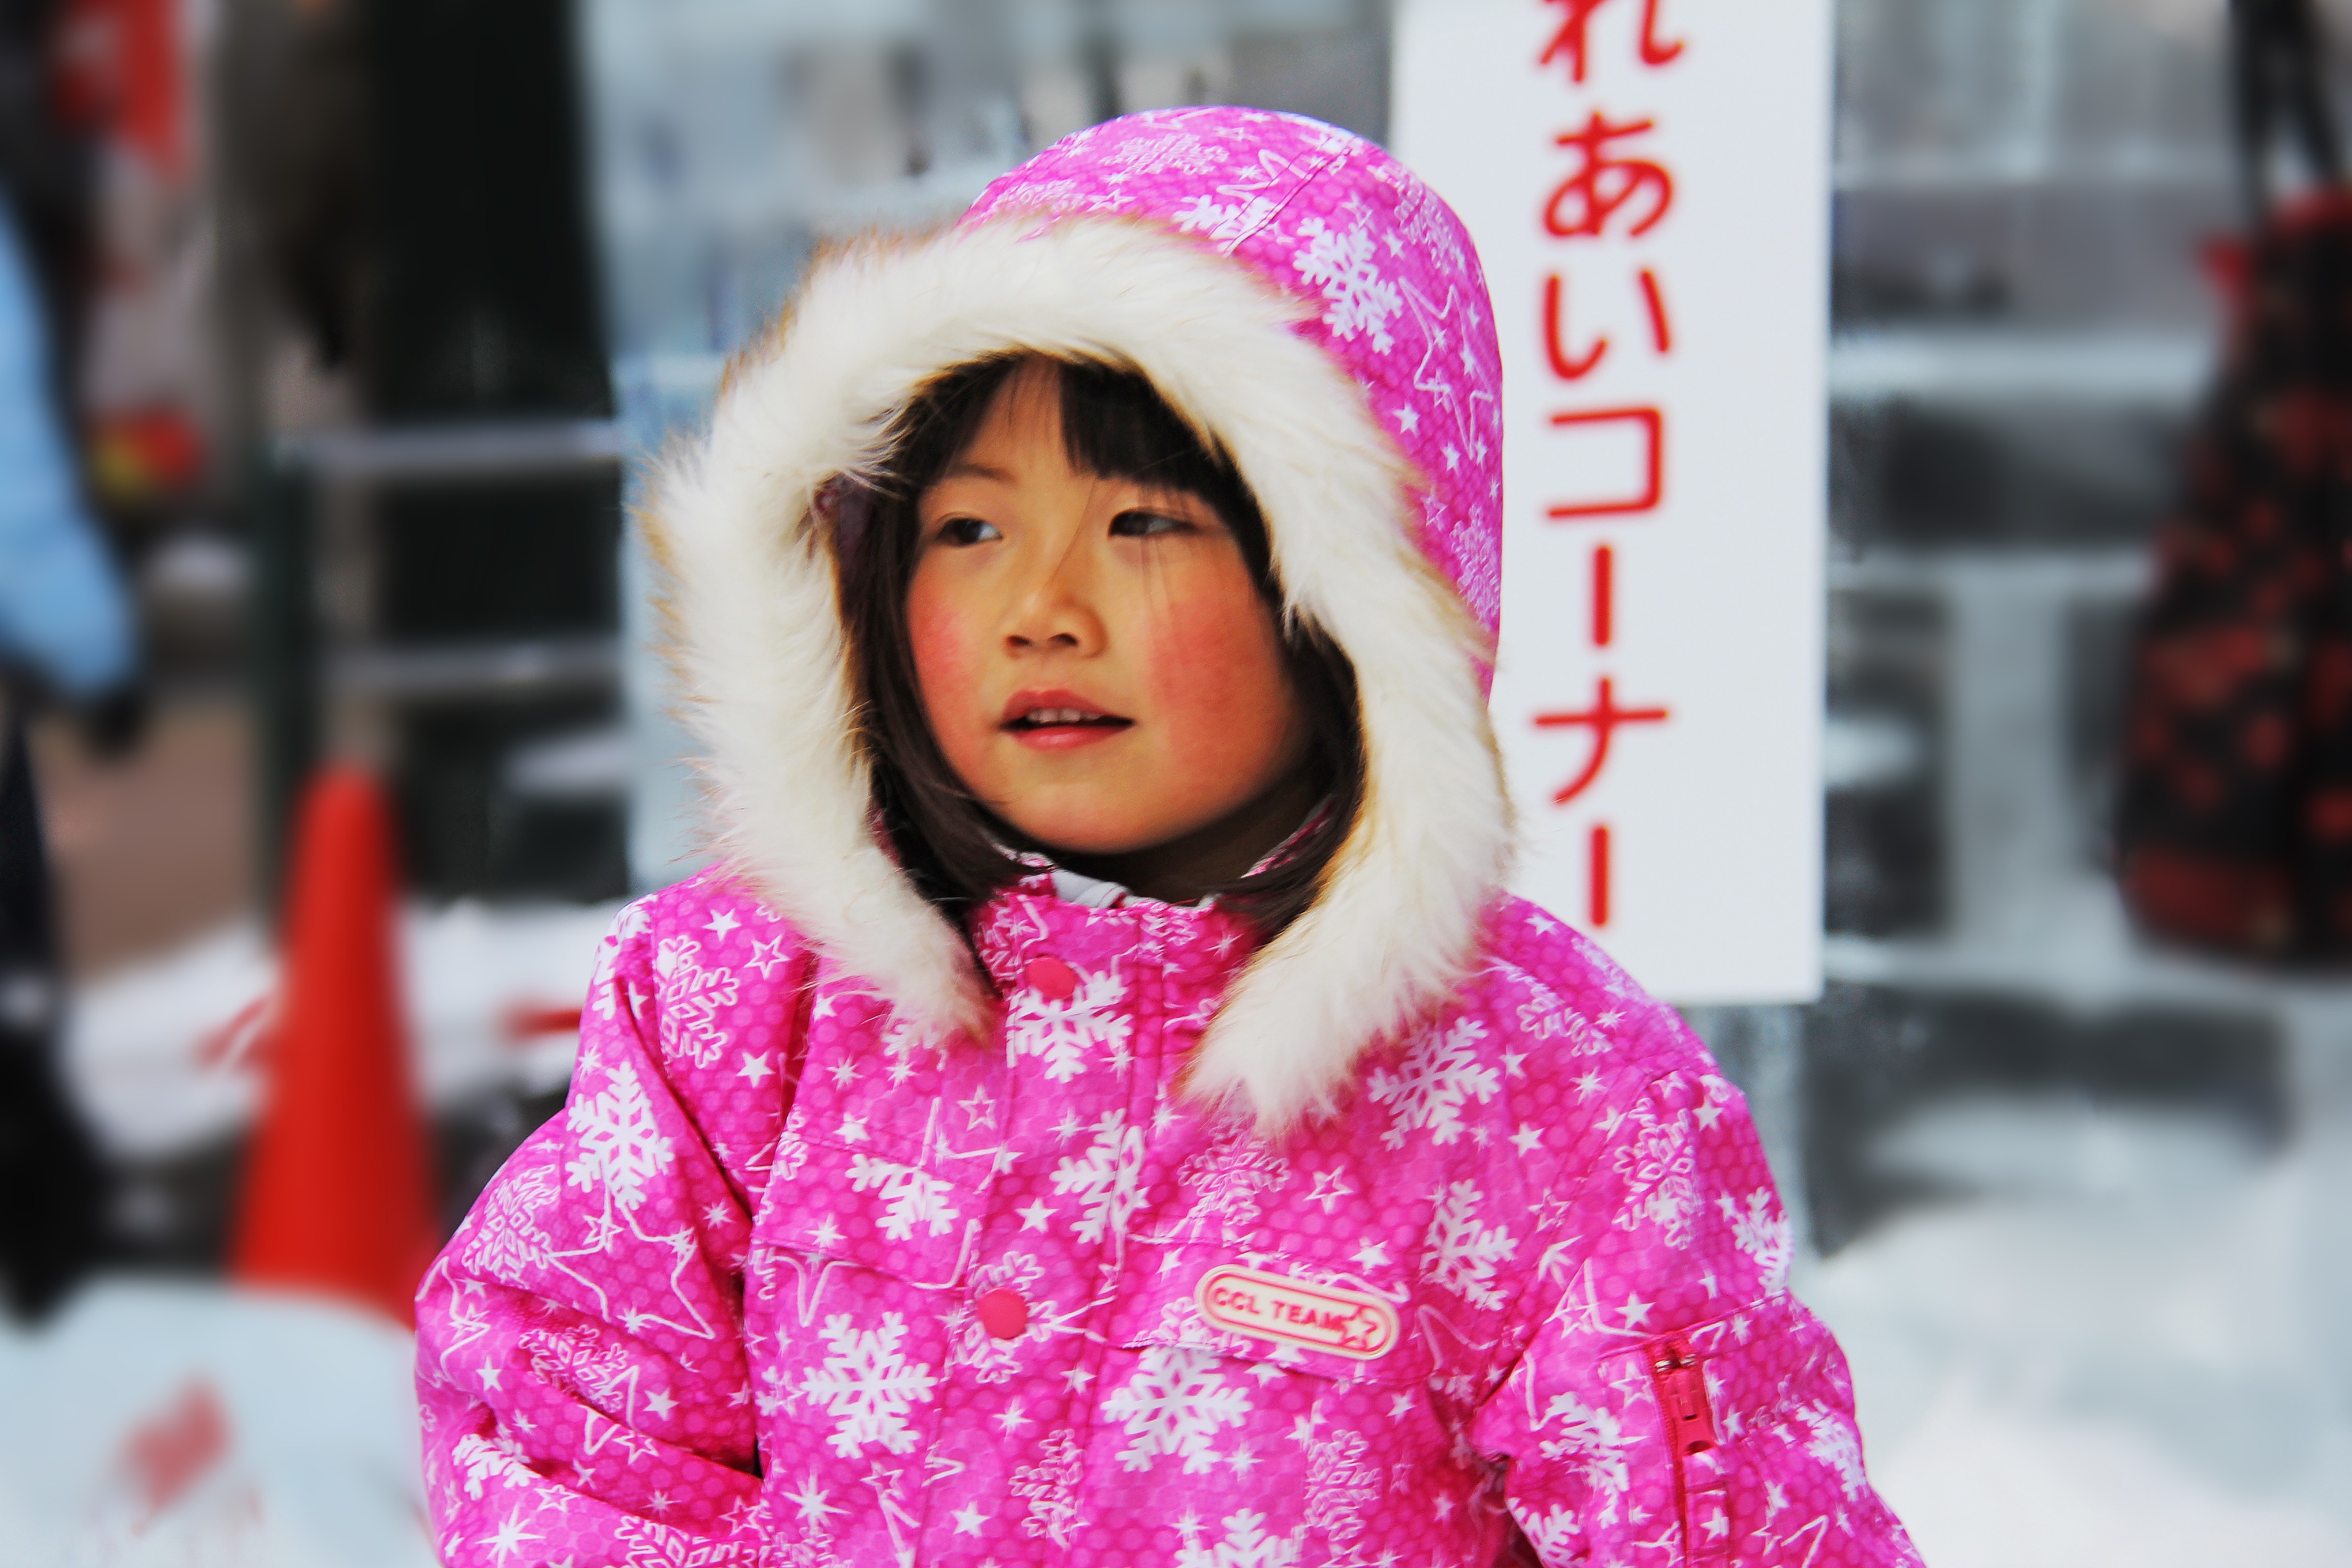
snow, cold, winter, girl, white, sweet, kid, frost, cute, ice, model, spring, red, color, child, fashion, clothing, colorful, lady, pink, japan, children, dress, lovely, beauty, beautiful, adorable, costume, hokkaido